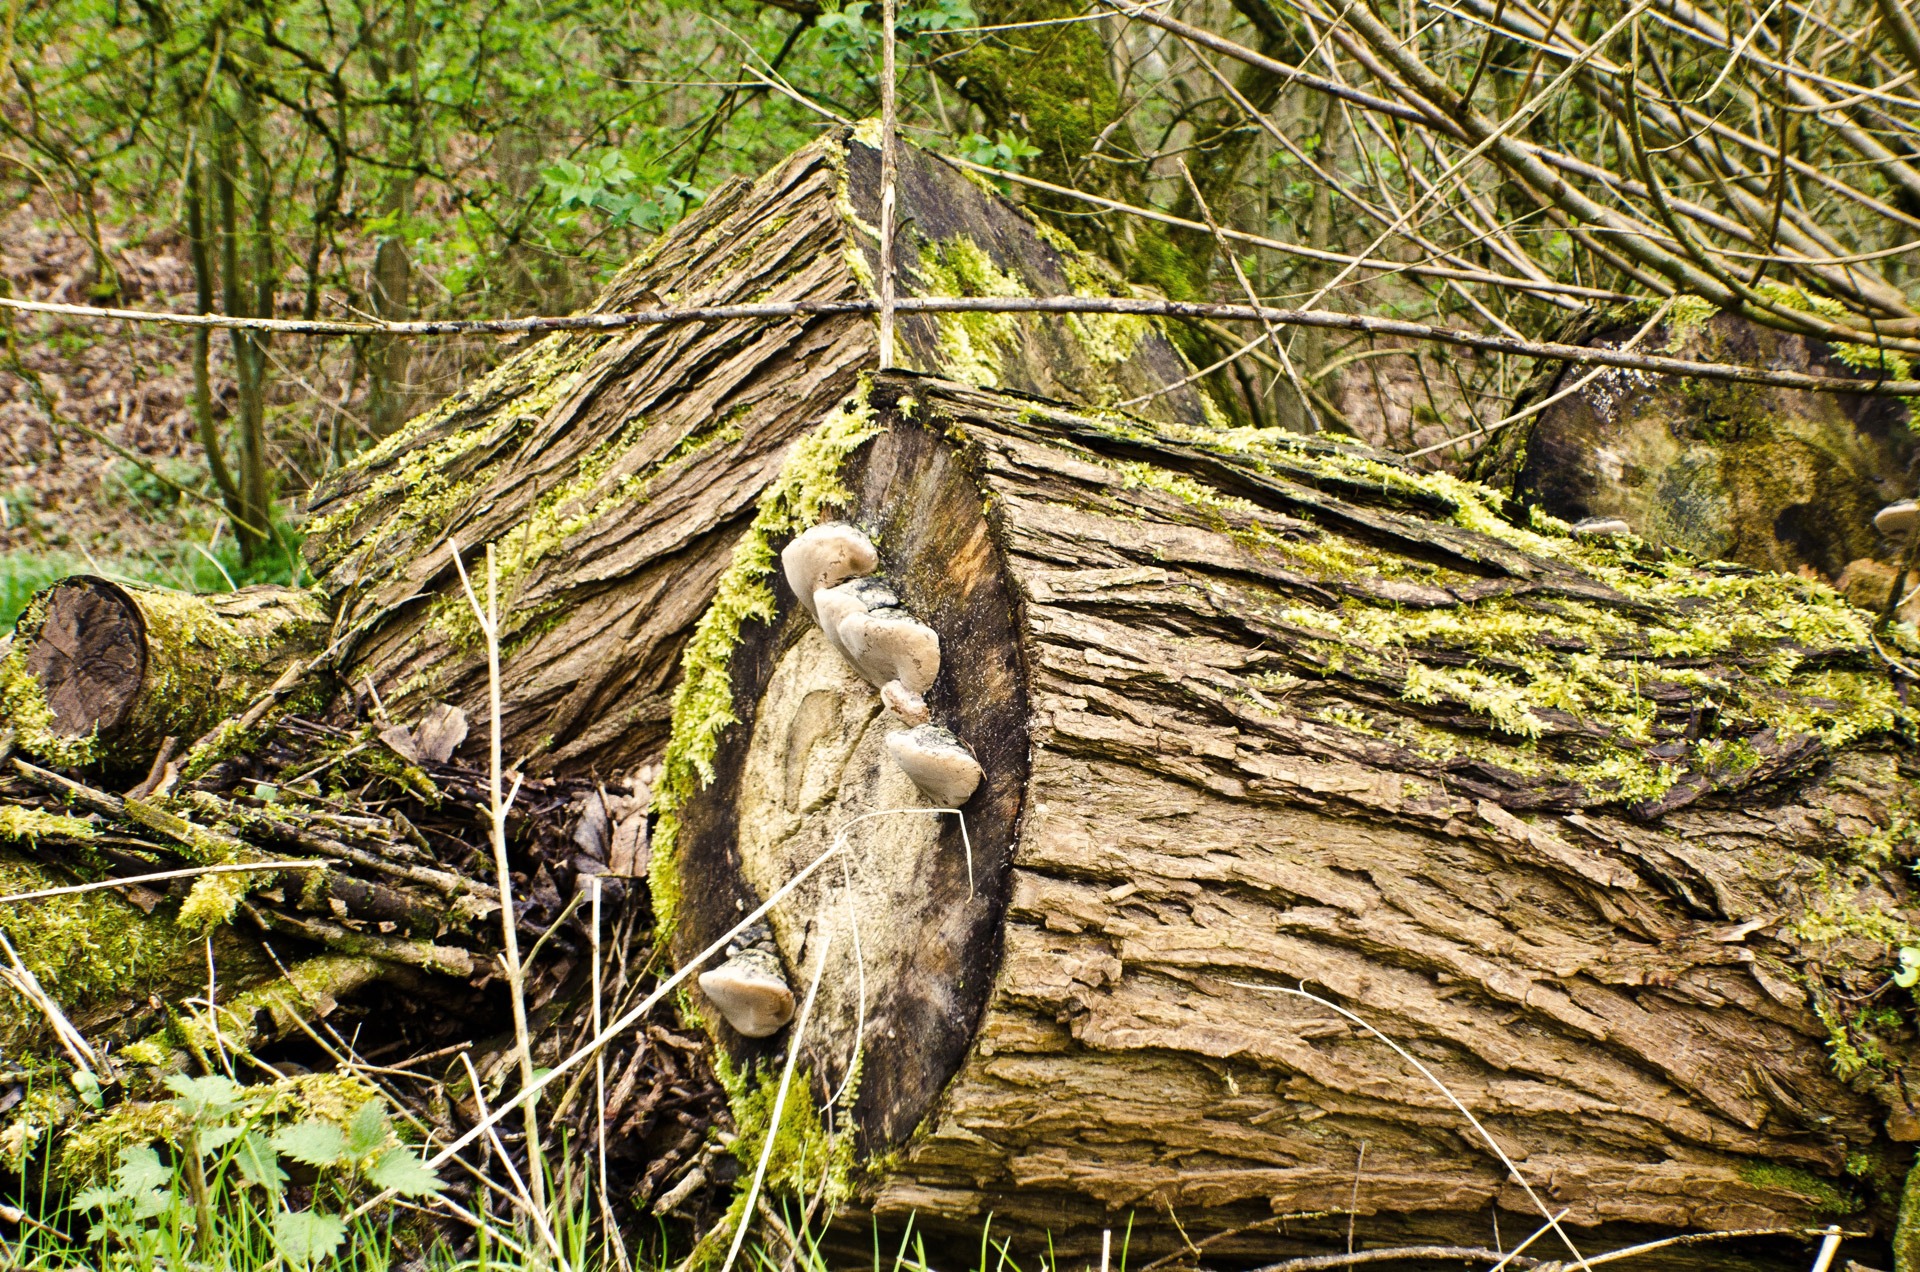
tree, nature, forest, wilderness, bird, wood, old, moss, wildlife, jungle, fauna, bird of prey, trees, background, rainforest, woodland, habitat, mining, natural environment